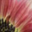
Label: sunflower